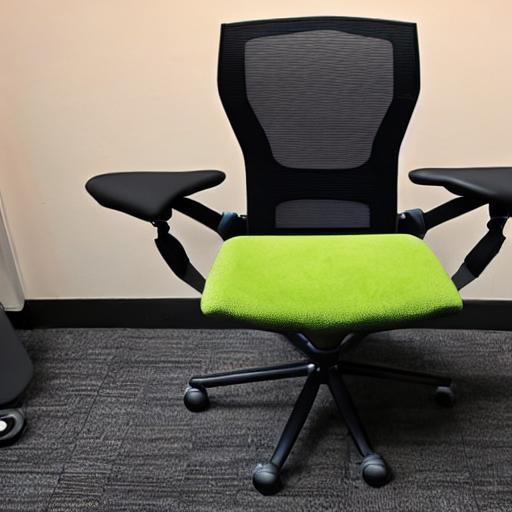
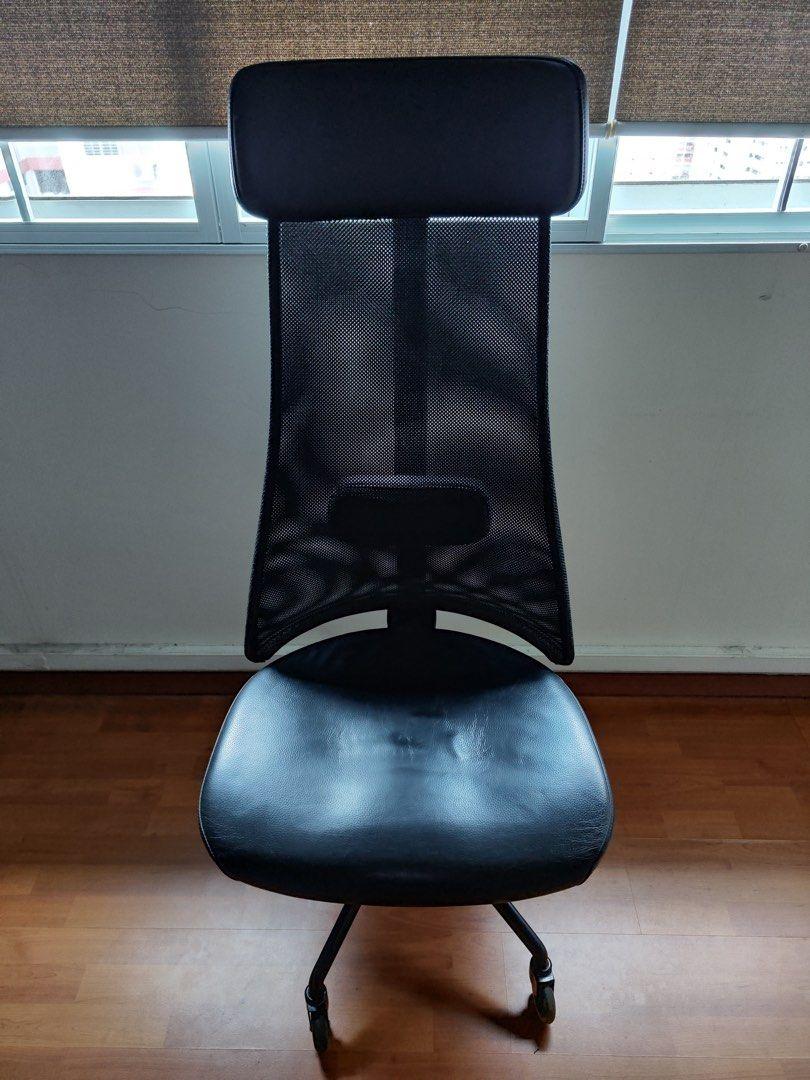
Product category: items_chair
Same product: no